Black people

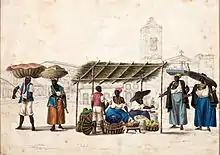
Fruit sellers in Rio de Janeiro, c. 1820

The concept of blackness in the United States has been described as the degree to which one associates themselves with mainstream African-American culture, politics, and values. To a certain extent, this concept is not so much about race but more about political orientation, culture and behavior. Blackness can be contrasted with "acting white", where black Americans are said to behave with assumed characteristics of stereotypical white Americans with regard to fashion, dialect, taste in music, and possibly, from the perspective of a significant number of black youth, academic achievement.